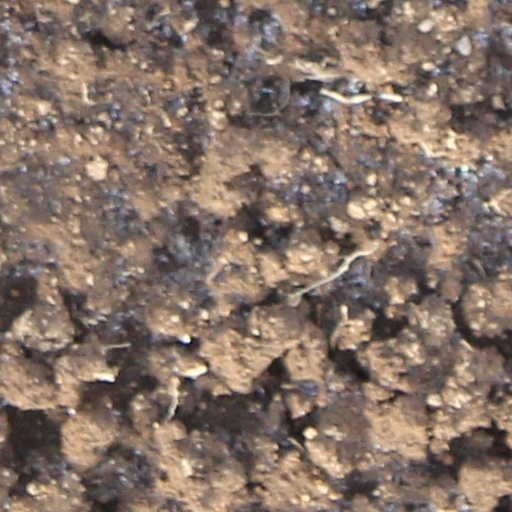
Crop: wheat